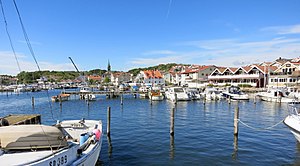
Grebbestad
Havnen i Grebbestad
Grebbestad er en lille svensk by i Tanums kommun i Bohuslän i Västra Götalands län.